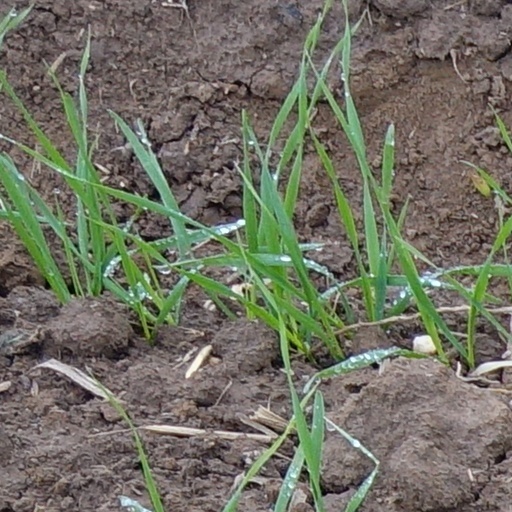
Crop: wheat